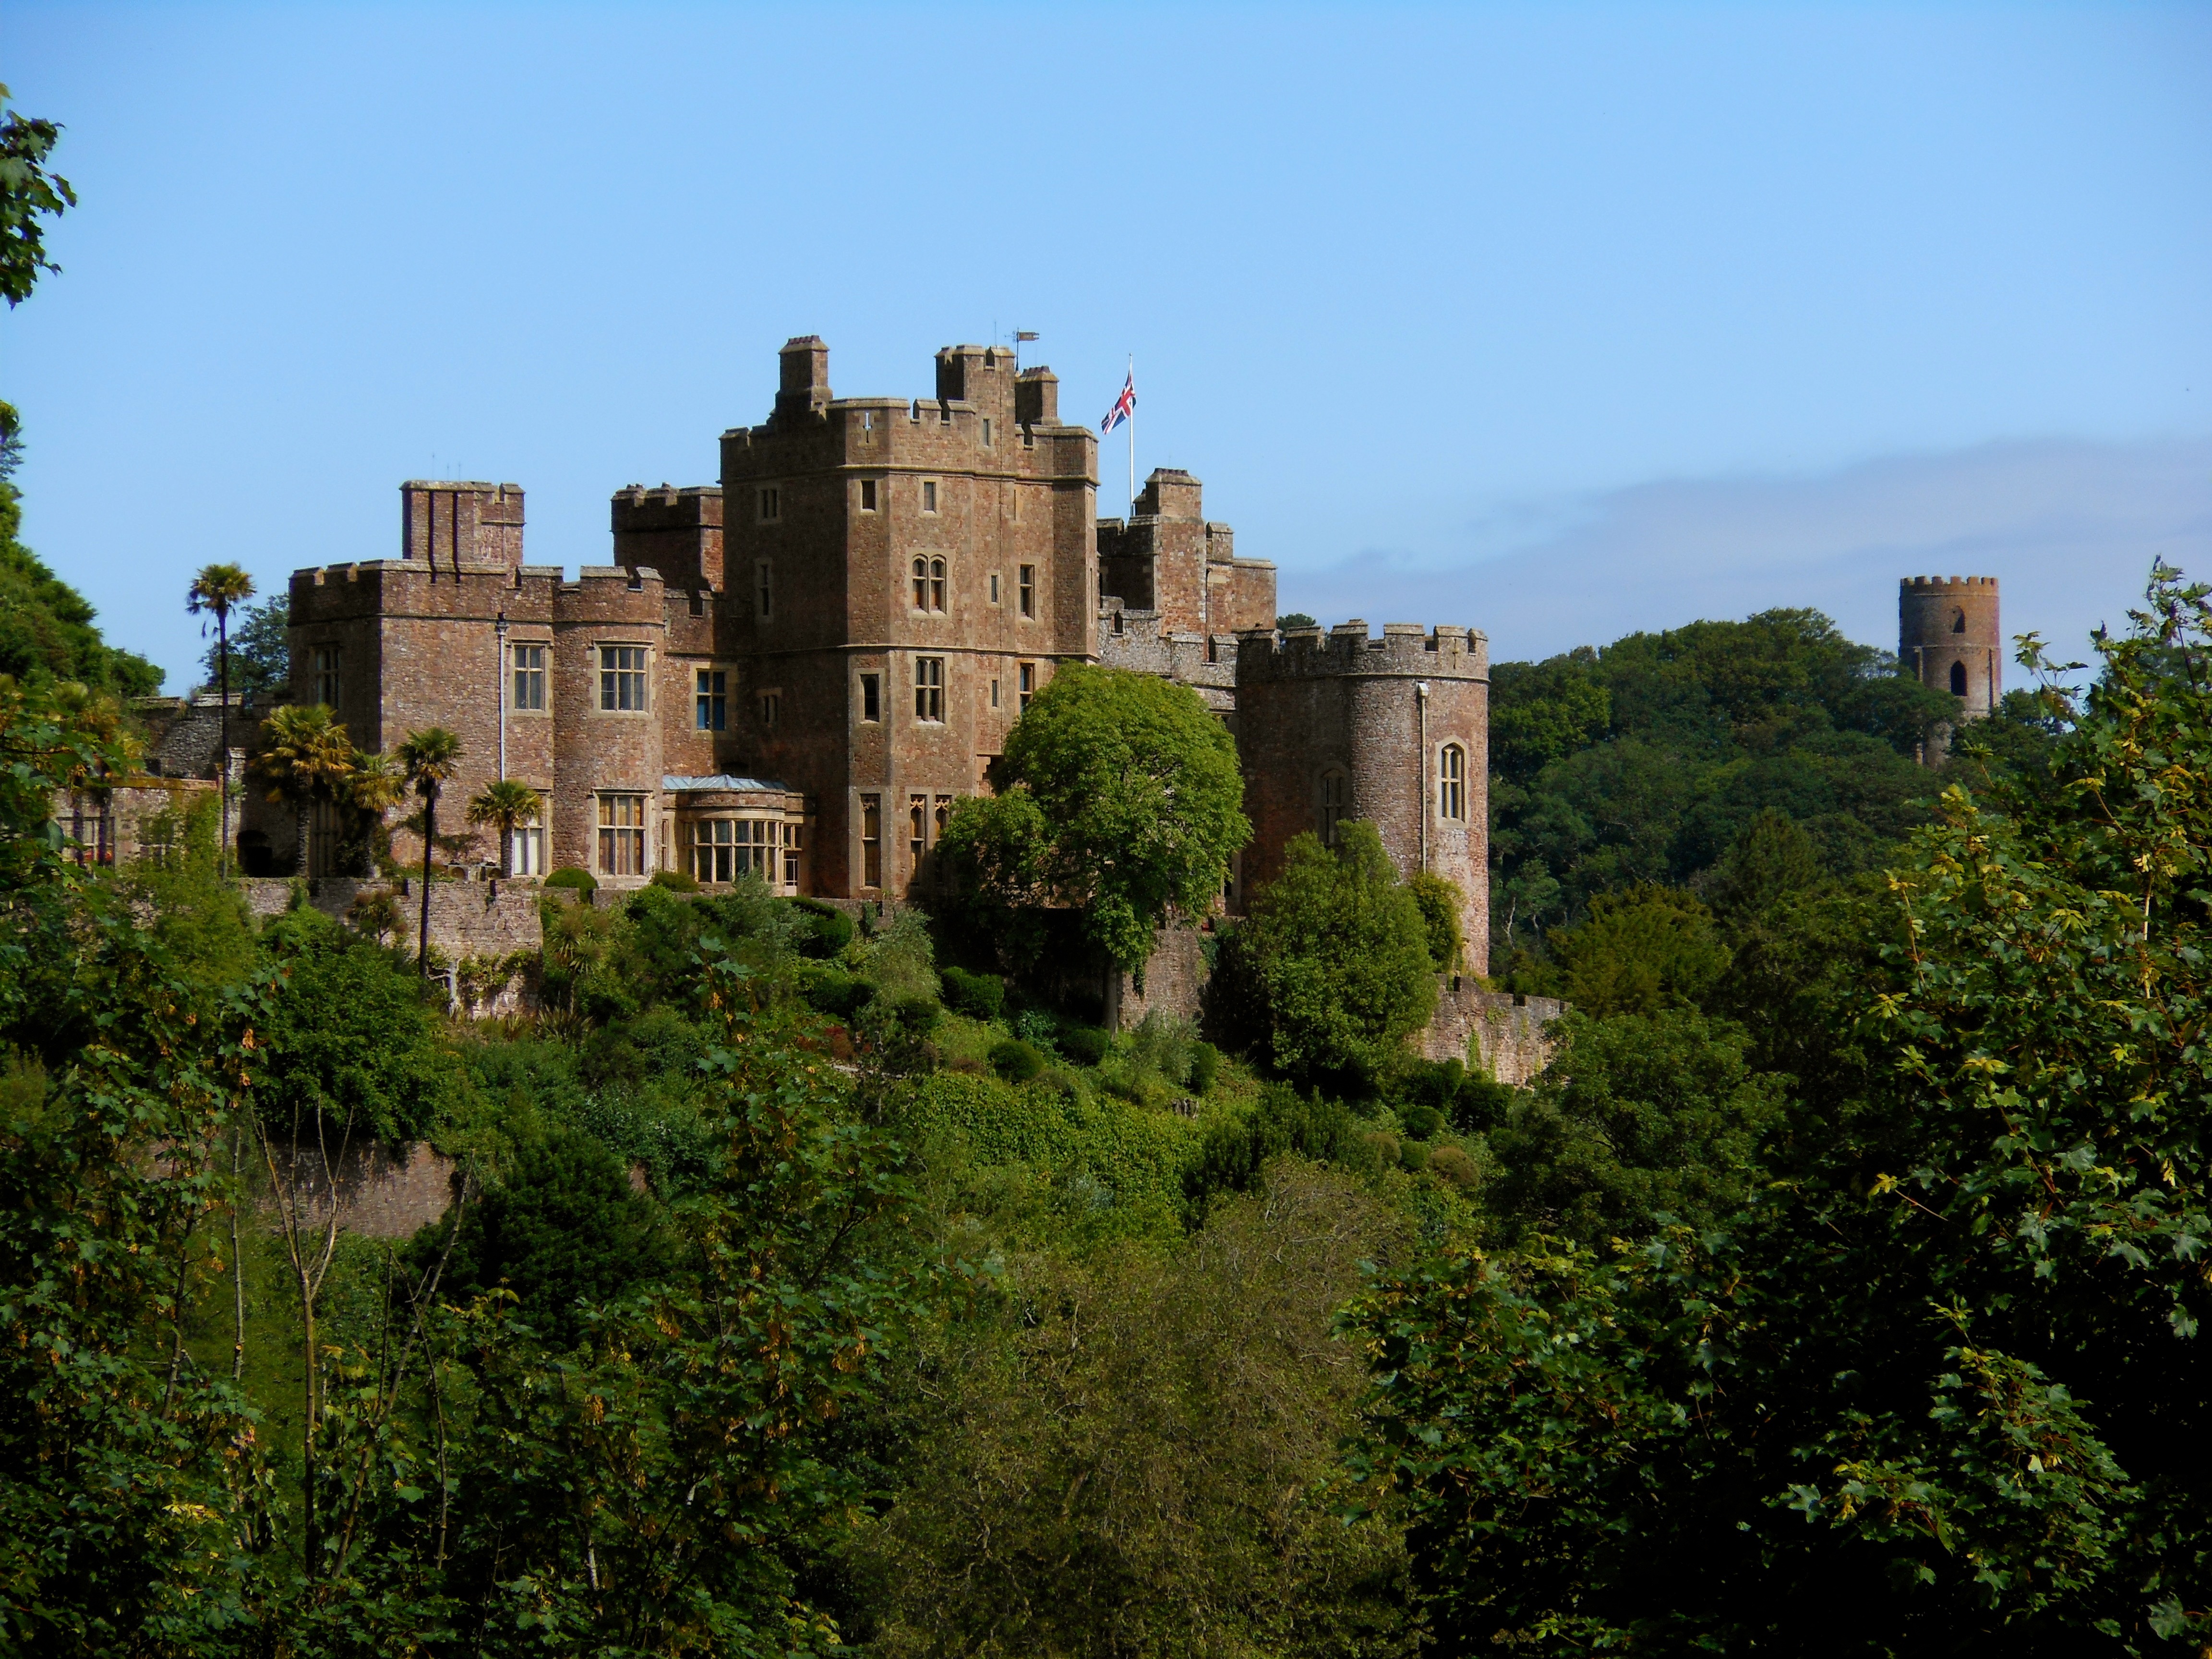
architecture, building, chateau, tower, castle, fortification, ruins, monastery, estate, historic site, dunster castle, dunster